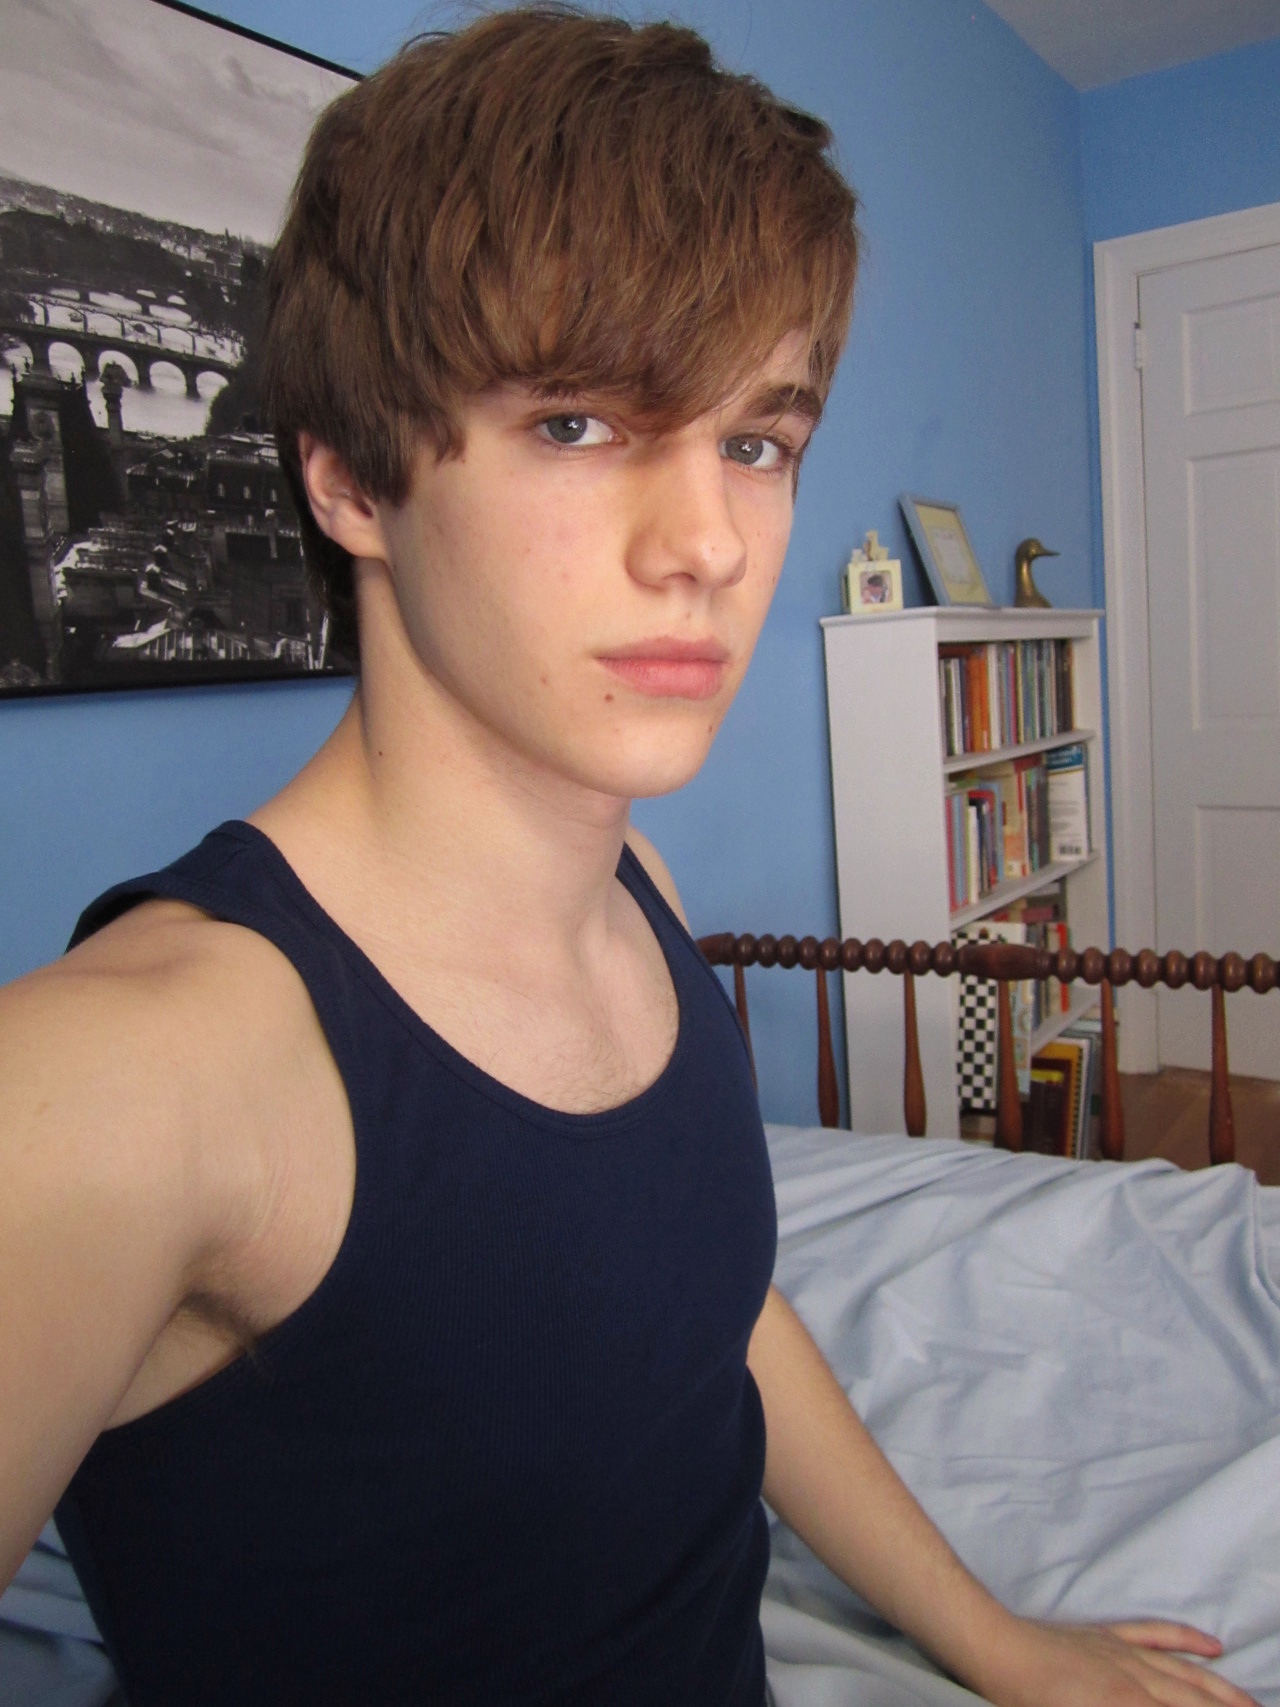
Label: Colored